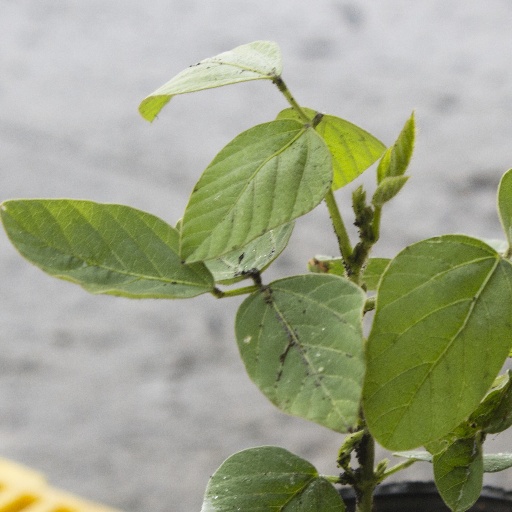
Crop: soybean